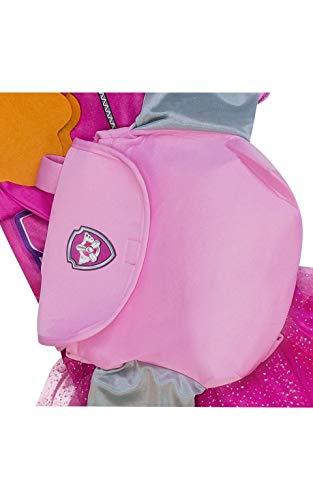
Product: Rubie's Paw Patrol Skye Child Costume, Toddler
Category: Clothing, Shoes & Jewelry | Costumes & Accessories | Kids & Baby | Girls | Costumes
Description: Officially licensed PAW PATROL SKYE dress, headpiece, and pup pack.
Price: $16.99
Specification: ProductDimensions:17x12x4inches|ItemWeight:5.6ounces|ShippingWeight:5.6ounces(Viewshippingratesandpolicies)|DomesticShipping:ItemcanbeshippedwithinU.S.|InternationalShipping:ThisitemcanbeshippedtoselectcountriesoutsideoftheU.S.LearnMore|ASIN:B00MGJI0GY|Itemmodelnumber:610503|Manufacturerrecommendedage:12month-2years|Batteries:3CR123Abatteriesrequired.